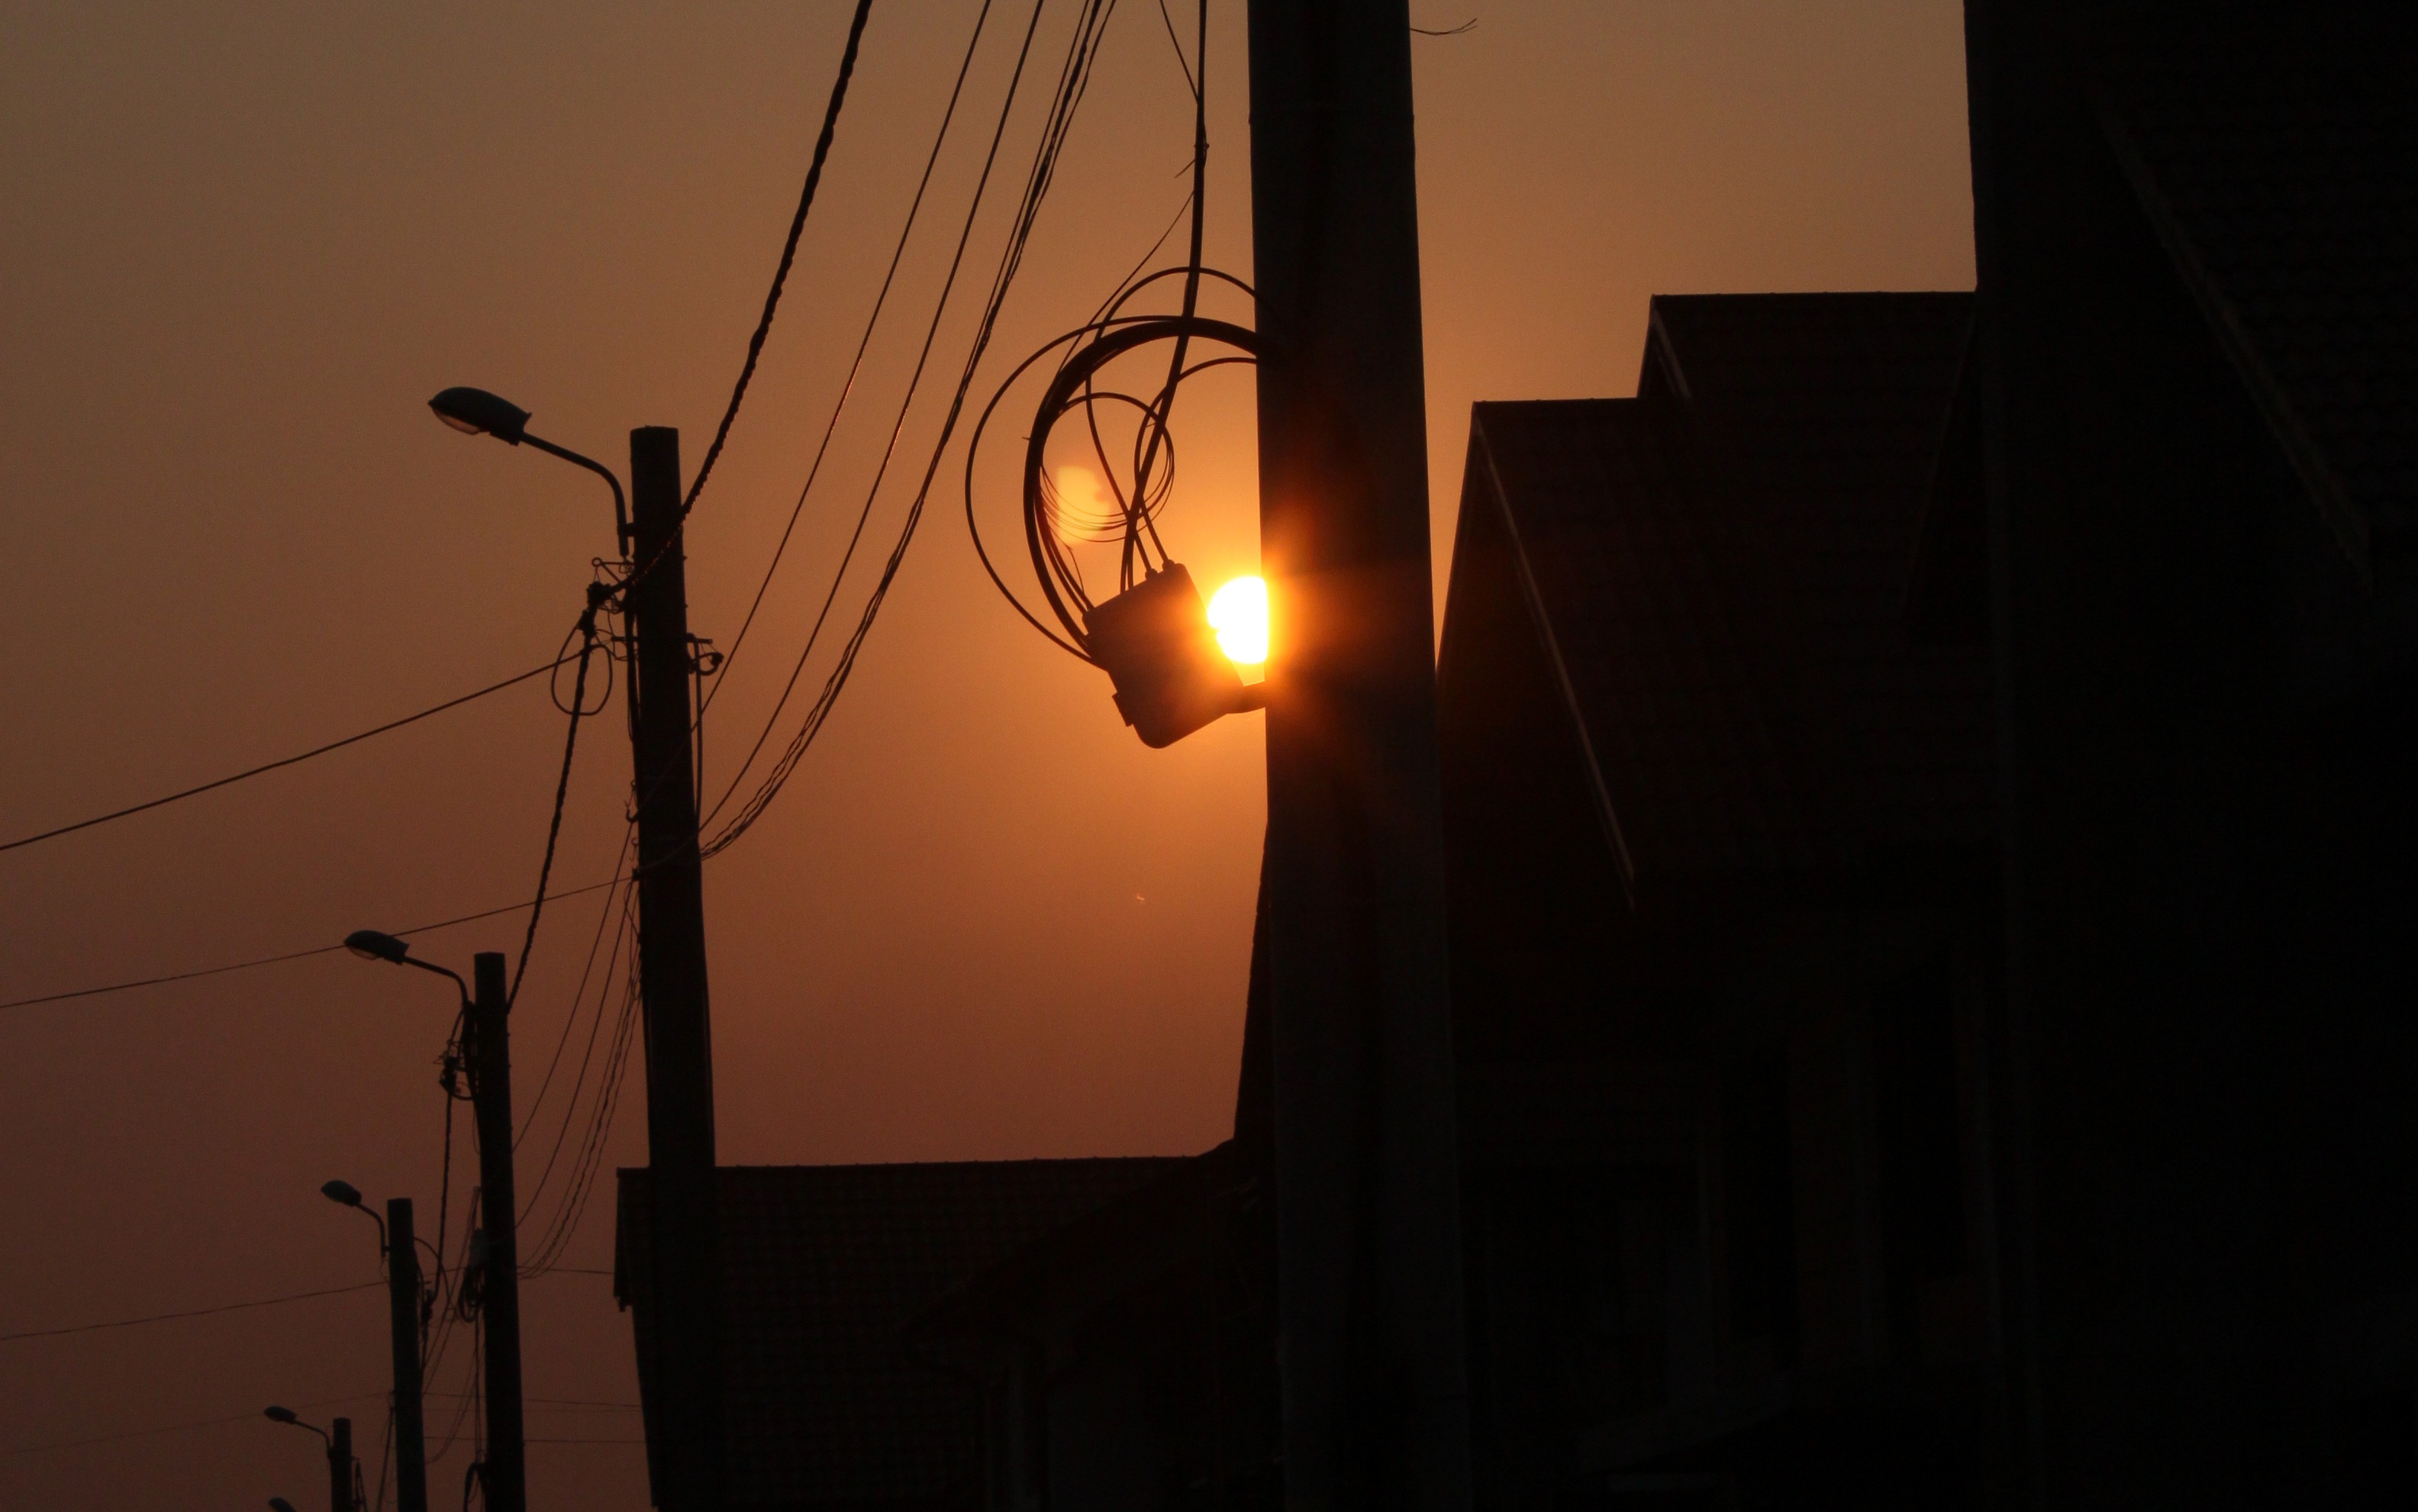
silhouette, light, sky, sunset, night, sunlight, morning, dark, wire, evening, orange, darkness, street light, electricity, lighting, light fixture, shape, sun sunset